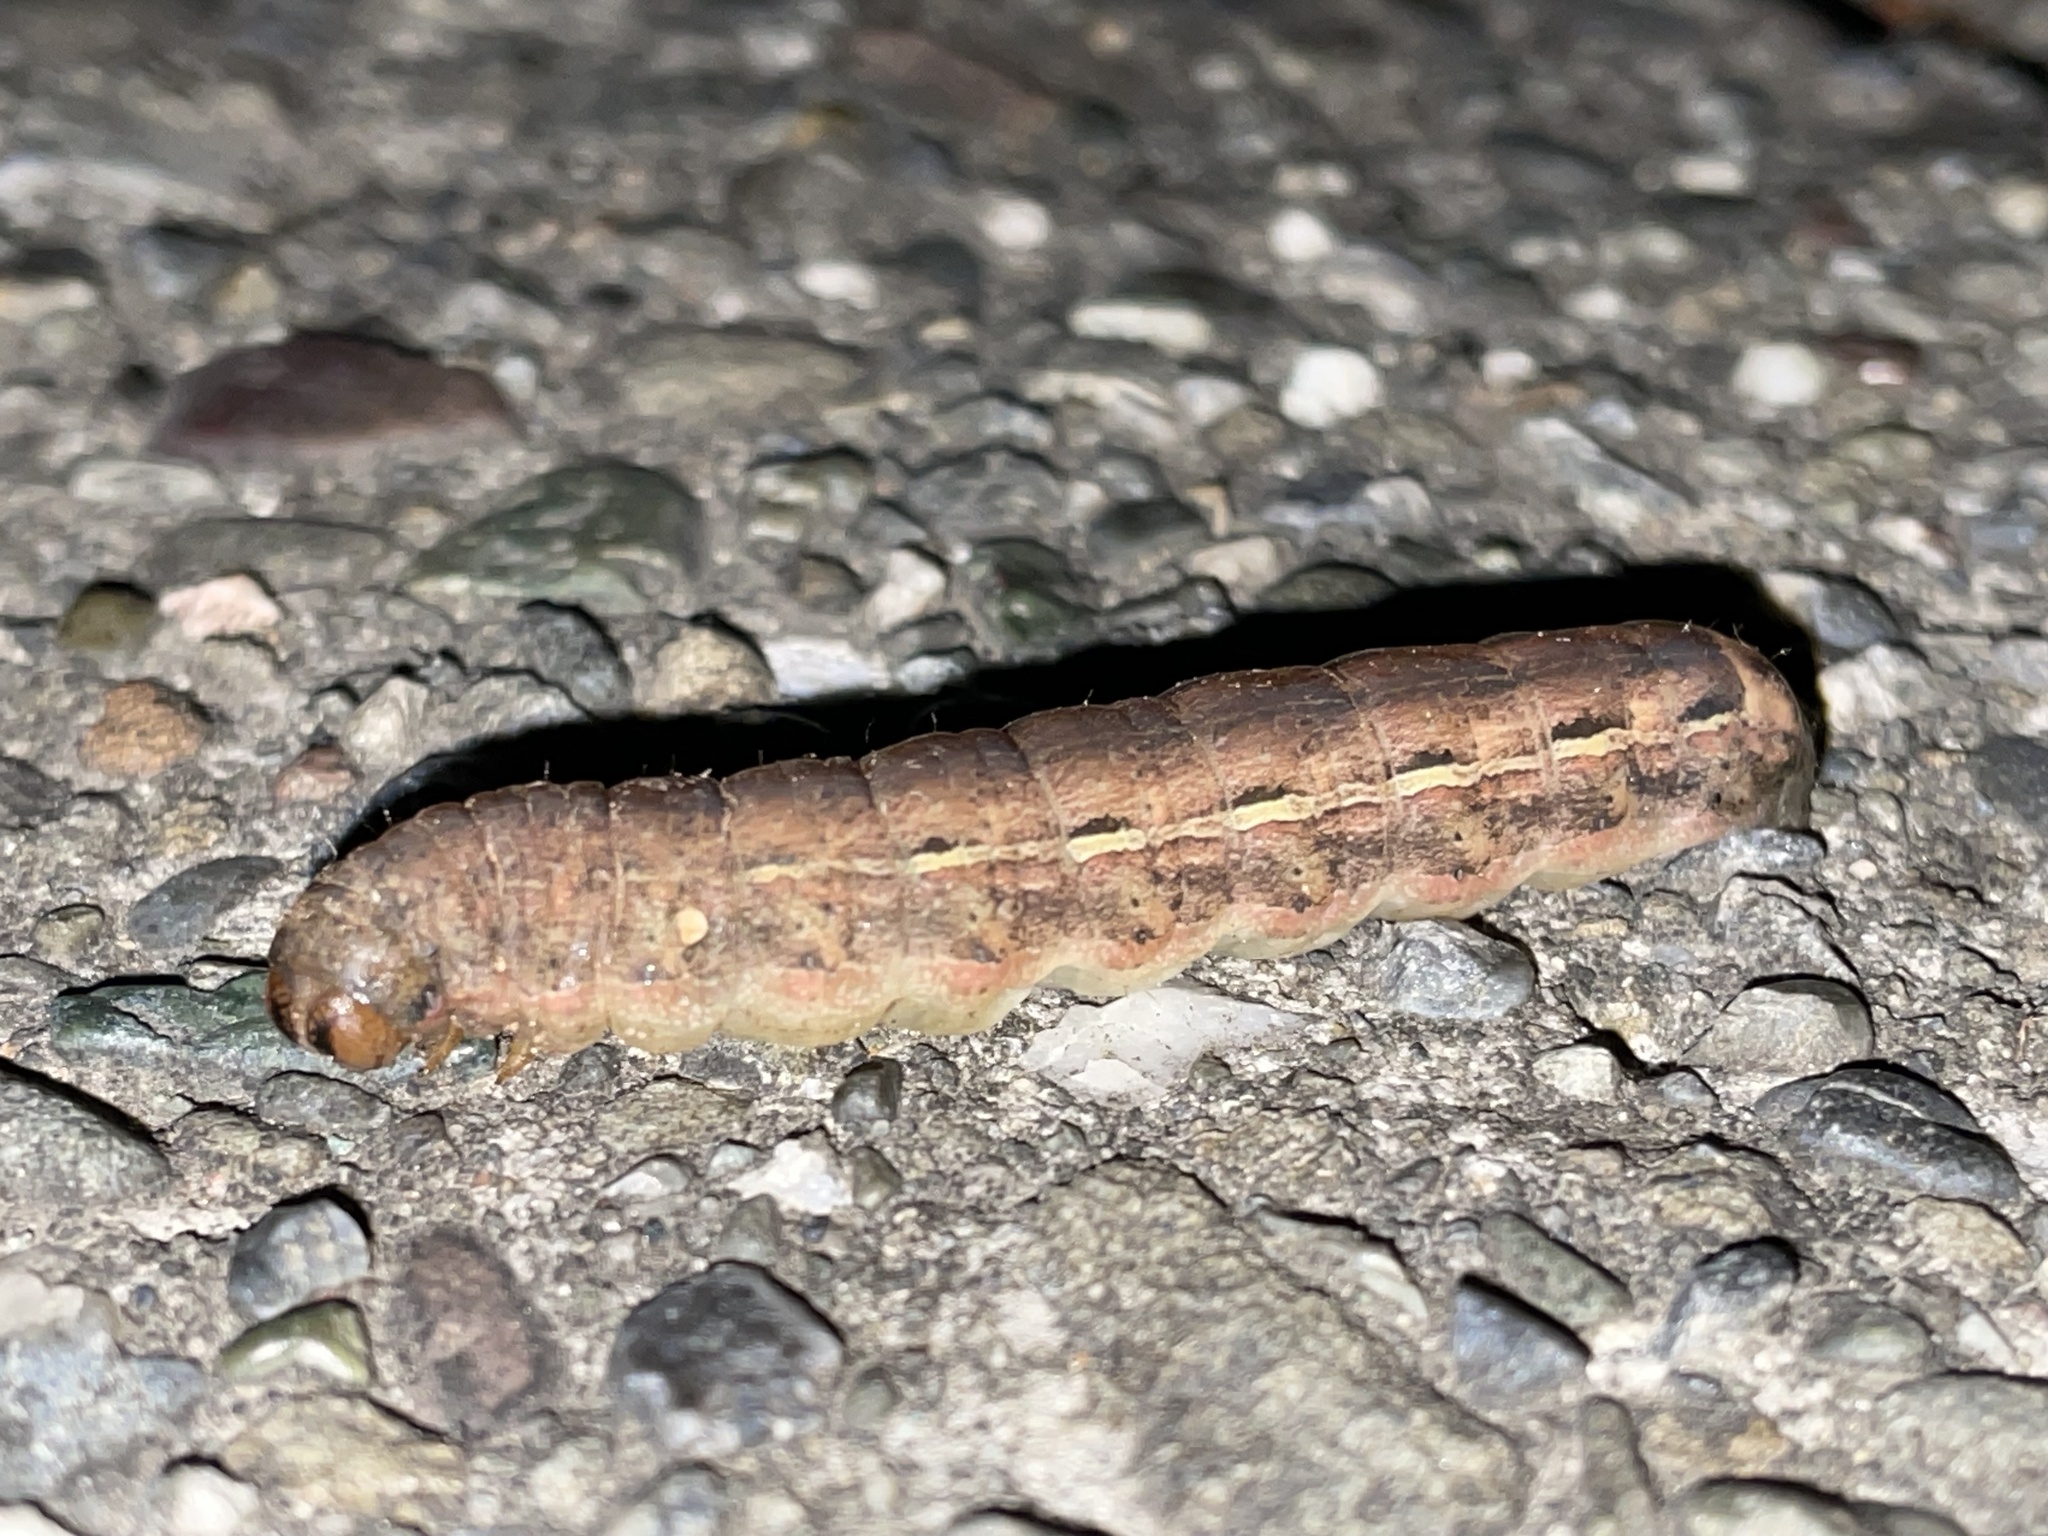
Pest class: cutworms